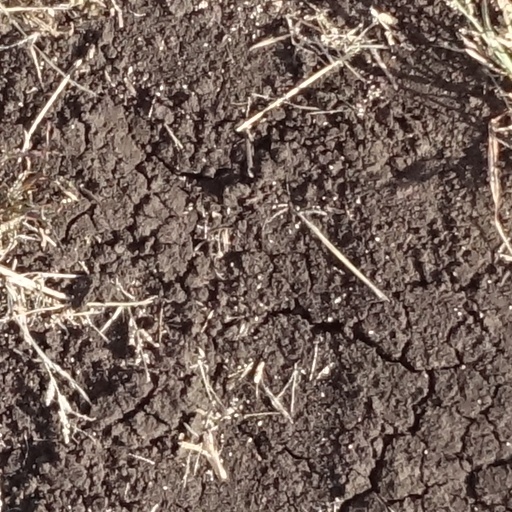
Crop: sorghum